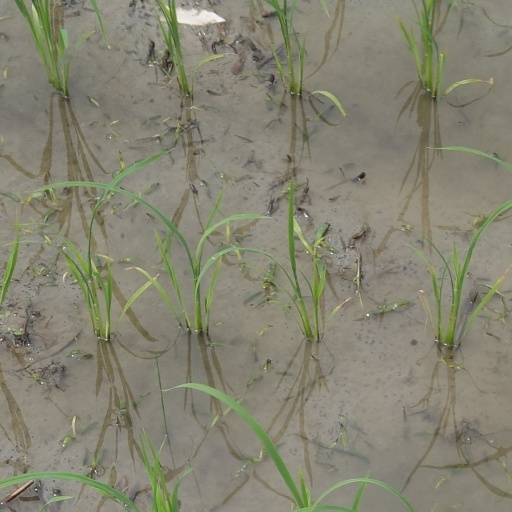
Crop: rice